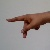
The image shows a hand gesture representing the letter 'P' in Indian Sign Language.